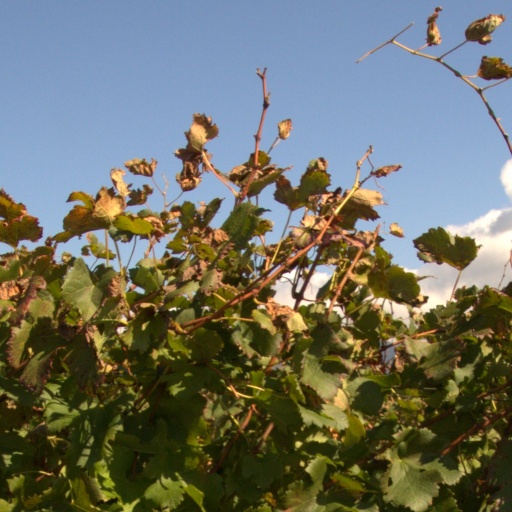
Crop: grape